MV Chauncy Maples

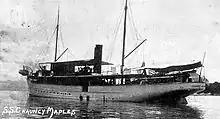
SS "Chauncy Maples" at anchor on Lake Nyasa four years after her launch

The arrival of the "Chauncy Maples" and Dr. Robert Howard produced a radical change in the level and quality of medical provision to the lakeside inhabitants. Howard quickly laid the foundation of a robust health system with the "Chauncy Maples" fulfilling a central role. By the 1930s many stations, including those on the periphery, had health clinics run by missionary nurses or by African assistants. With the advantage of details on local diseases gathered by other doctors in the area, mainly from the Scottish missions, Dr. Howard adopted an anti-malaria strategy, and in conjunction with colleagues at Blantyre mission, embarked on an anti-smallpox vaccination program.